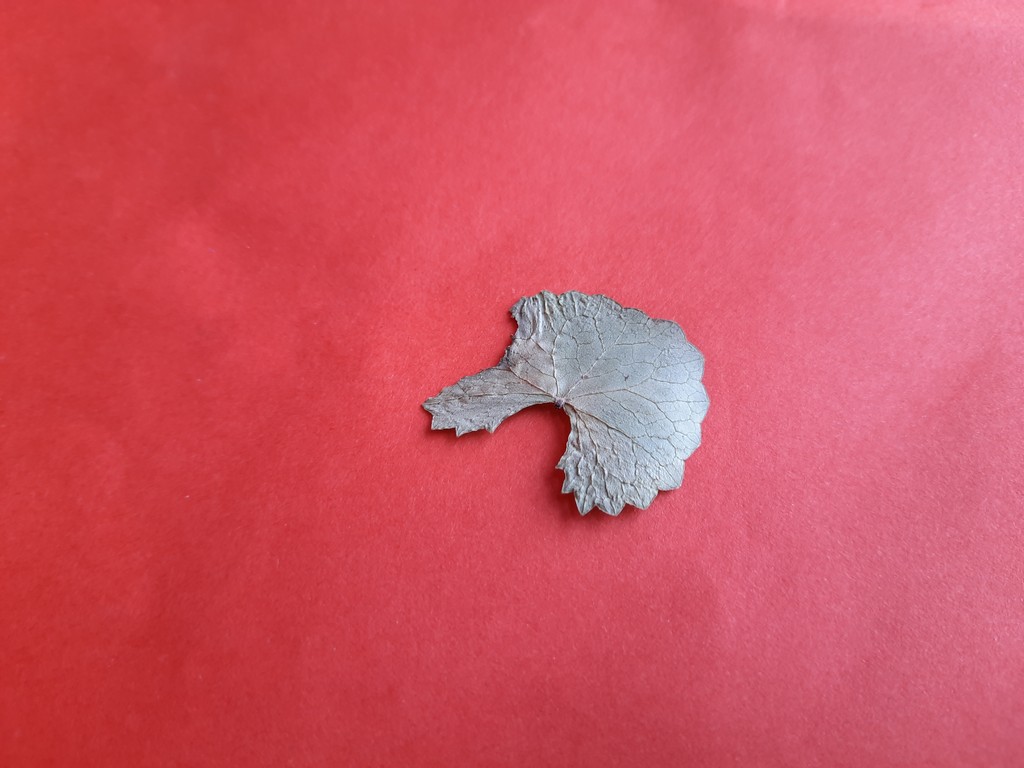
Label: Dried